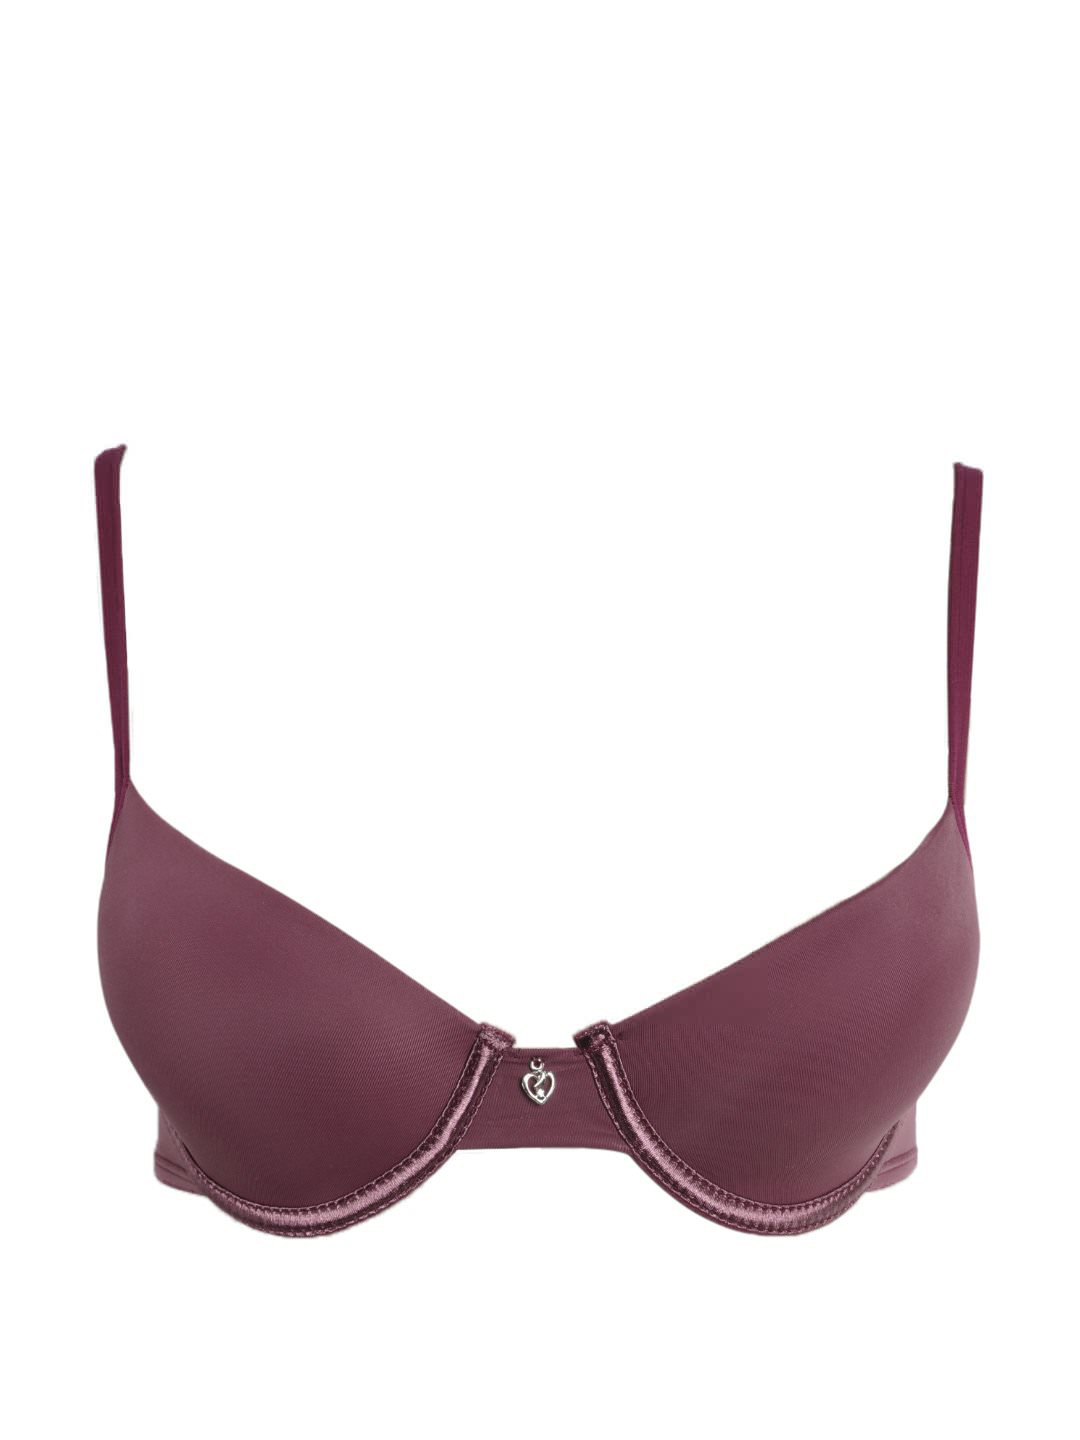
Lovable Women Fiona Purple Bra
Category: Apparel / Innerwear / Bra
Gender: Women
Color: Purple
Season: Summer 2014
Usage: Casual